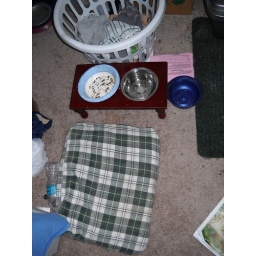
Elevated off the floor in a table with holes for the bowls.